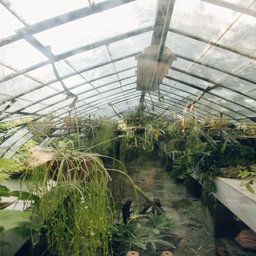
an overgrown greenhouse in botanical gardens .